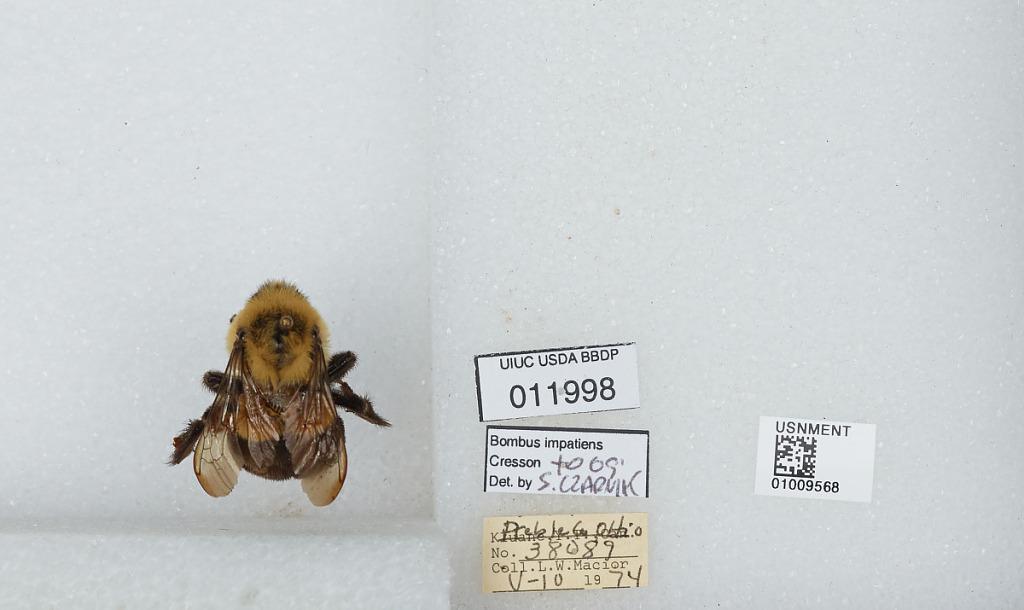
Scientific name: Bombus (Pyrobombus) impatiens Cresson
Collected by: L. Macior
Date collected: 1974-5-10
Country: United States
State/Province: Ohio
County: Preble
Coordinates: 39.7778, -84.6897
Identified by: Czarnik, S.